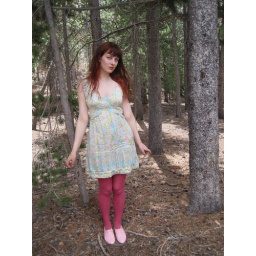
wearing: dress from buffalo exchange in denver; tights from nordstrom; pink oxfords from goldenponies on etsy; earrings, selfmade